Glasnevin Cemetery

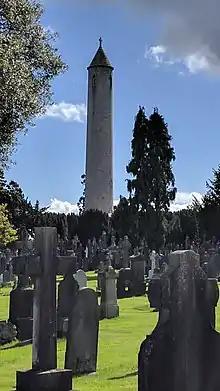
Glasnevin Cemetery (The round tower in the centre stands over the tomb of Daniel O'Connell)

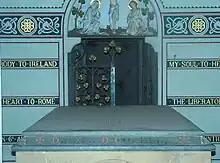
Tomb of Daniel O'Connell inside the crypt at the bottom of the round tower

Glasnevin Cemetery is a large cemetery in Glasnevin, Dublin, Ireland which opened in 1832. It holds the graves and memorials of several notable figures, and has a museum.